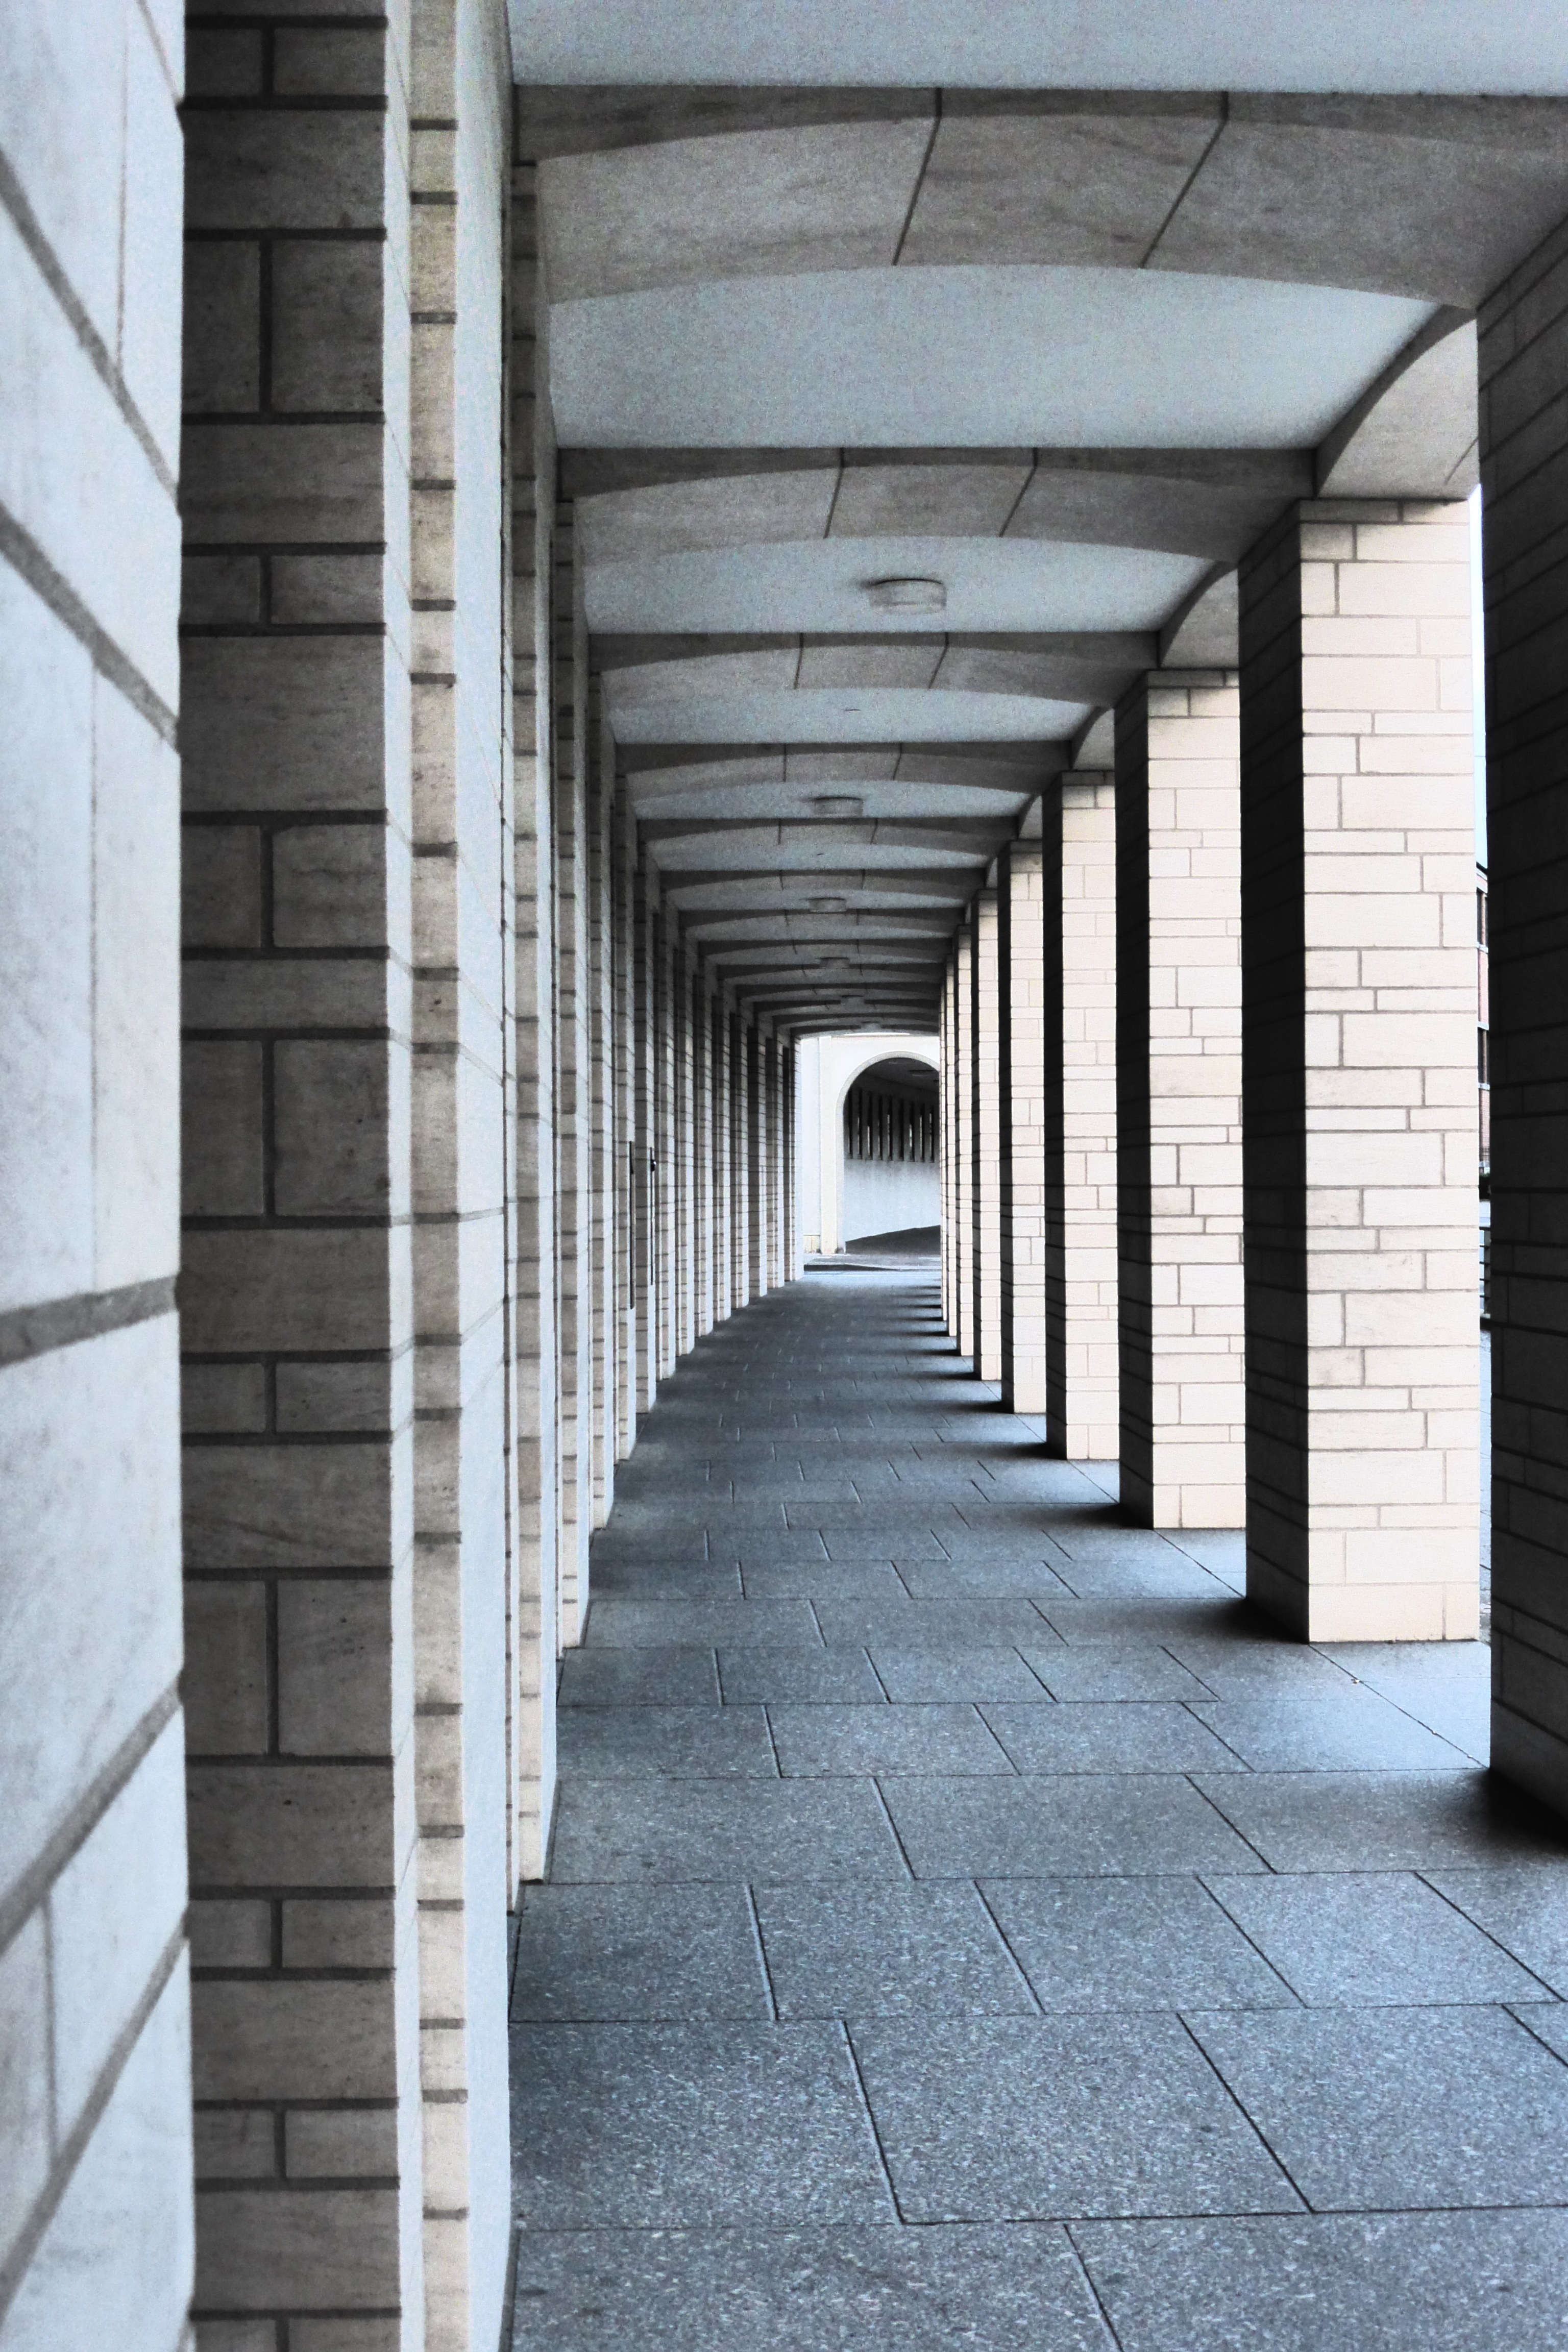
architecture, structure, wood, wall, subway, arch, curve, bend, hall, facade, stairs, curvy, symmetry, gang